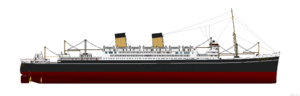
QSMV Dominion Monarch 1948 Shaw, Savill and Albion Line